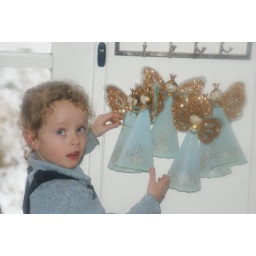
This is a 'real' photo of an angelic girl collecting all the X-mas angels from the tables in a restaurant in Vlieland.